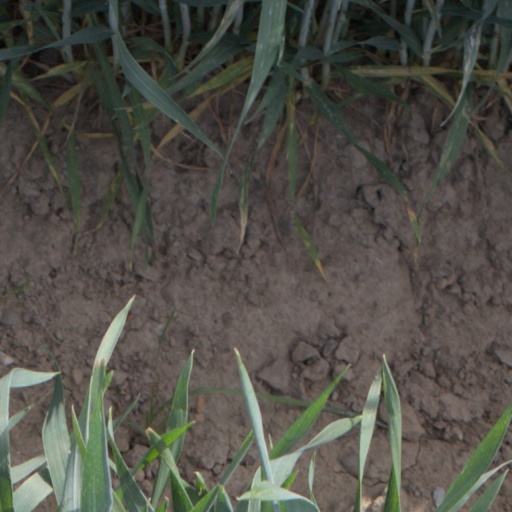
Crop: wheat